Marilyn Fogel

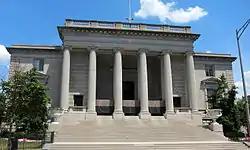
Administrative Headquarters of the Carnegie Institution for Science

Marilyn Fogel and her husband, Christopher Swarth, created several endowments to support high school and undergraduate college students. The Marilyn Fogel Endowment Fund for Internships, which is geared towards providing support for young scientists to experience research for the first time, allows high school and undergraduate students to conduct mentored internships at Carnegie's Geophysical Lab, and at the Department of Terrestrial Magnetism in Washington DC. They also endowed scholarships for undergrads at Penn State University and at the University of California, Merced.